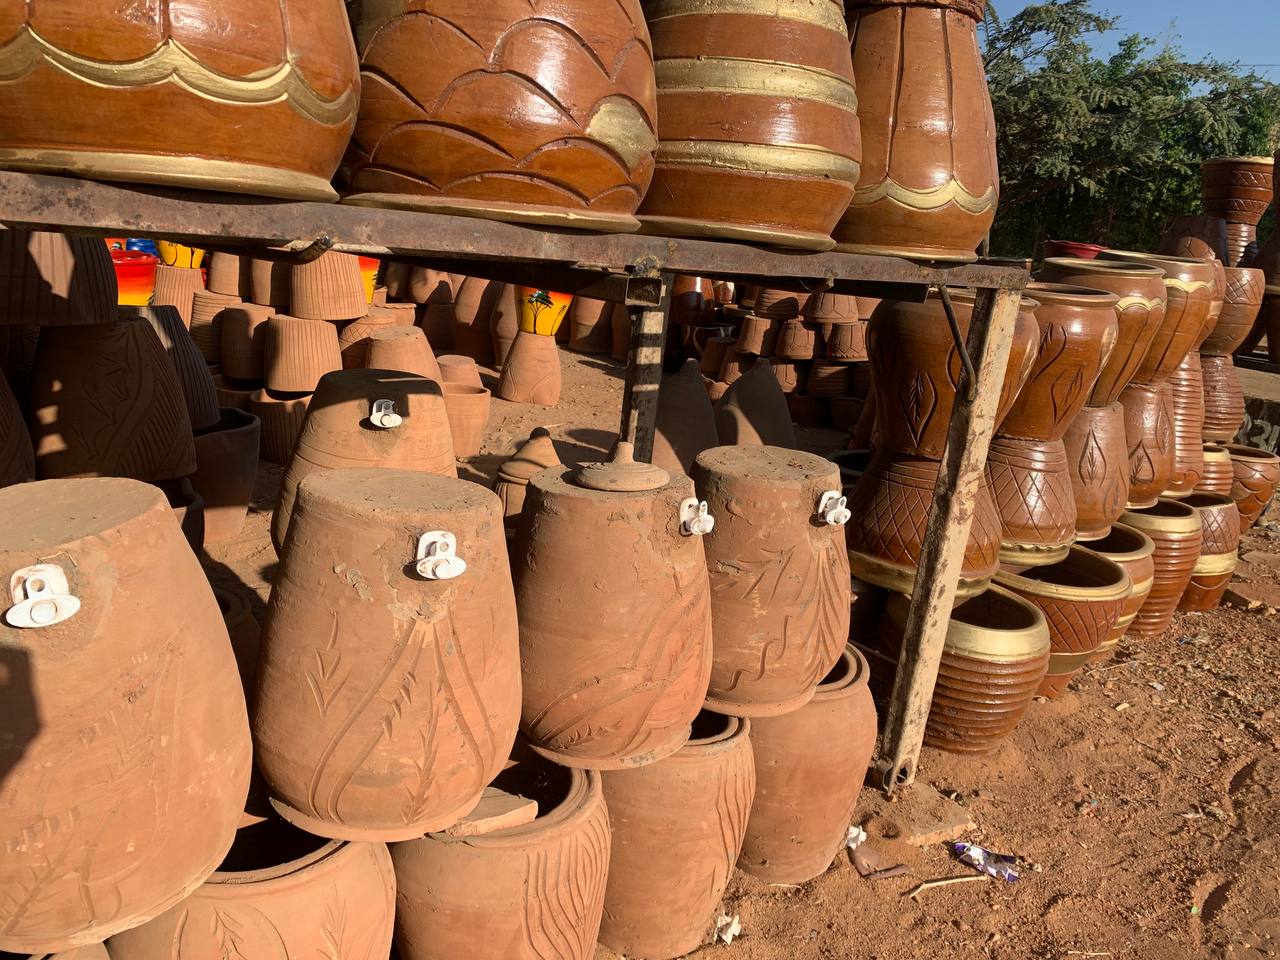
الوصف بالفصحى: أوانٍ فخارية محلية الصنع بأشكال متعددة
الوصف بالعامية السودانية: أزيار فخار محلية بمواسير، جنبها أصايص ملونة
التصنيف: Local Culture & Objects
التصنيف الفرعي: Traditional containers